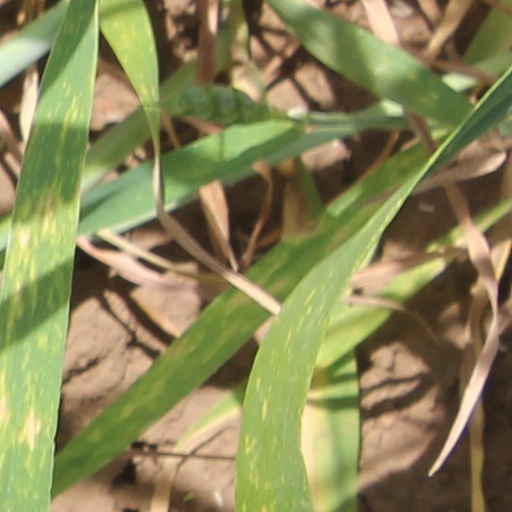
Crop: wheat